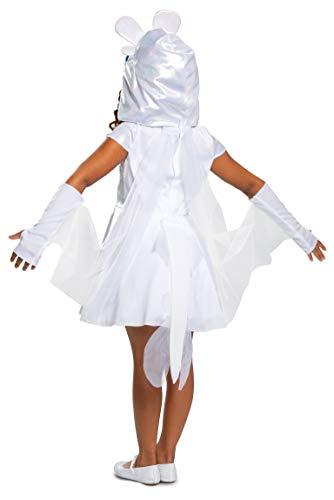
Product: Disguise Light Fury Classic How to Train Your Dragon Child Costume, X-Small REMPTY (3T-4T)
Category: Toys & Games | Dress Up & Pretend Play | Costumes
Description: HOW TO TRAIN YOUR DRAGON: HIDDEN WORLD MOVIE NBC UNIVERSAL.
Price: $16.98
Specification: ProductDimensions:22x13x0.5inches|ItemWeight:8.5ounces|ShippingWeight:8.5ounces(Viewshippingratesandpolicies)|ASIN:B07NDZ8WG8|Itemmodelnumber:87878M|Manufacturerrecommendedage:36months-4years